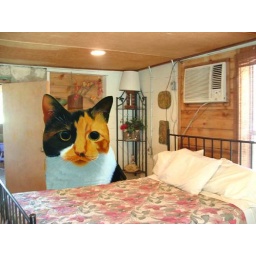
cat in pink bedroom